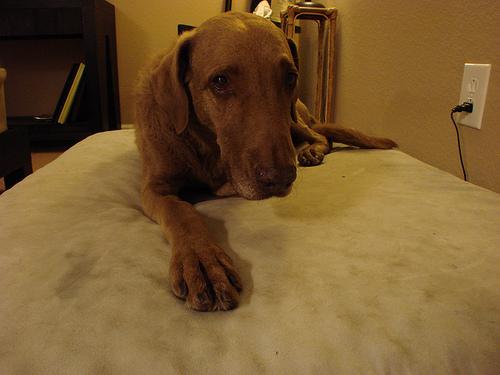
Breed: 215-n000075-Chesapeake_Bay_retriever